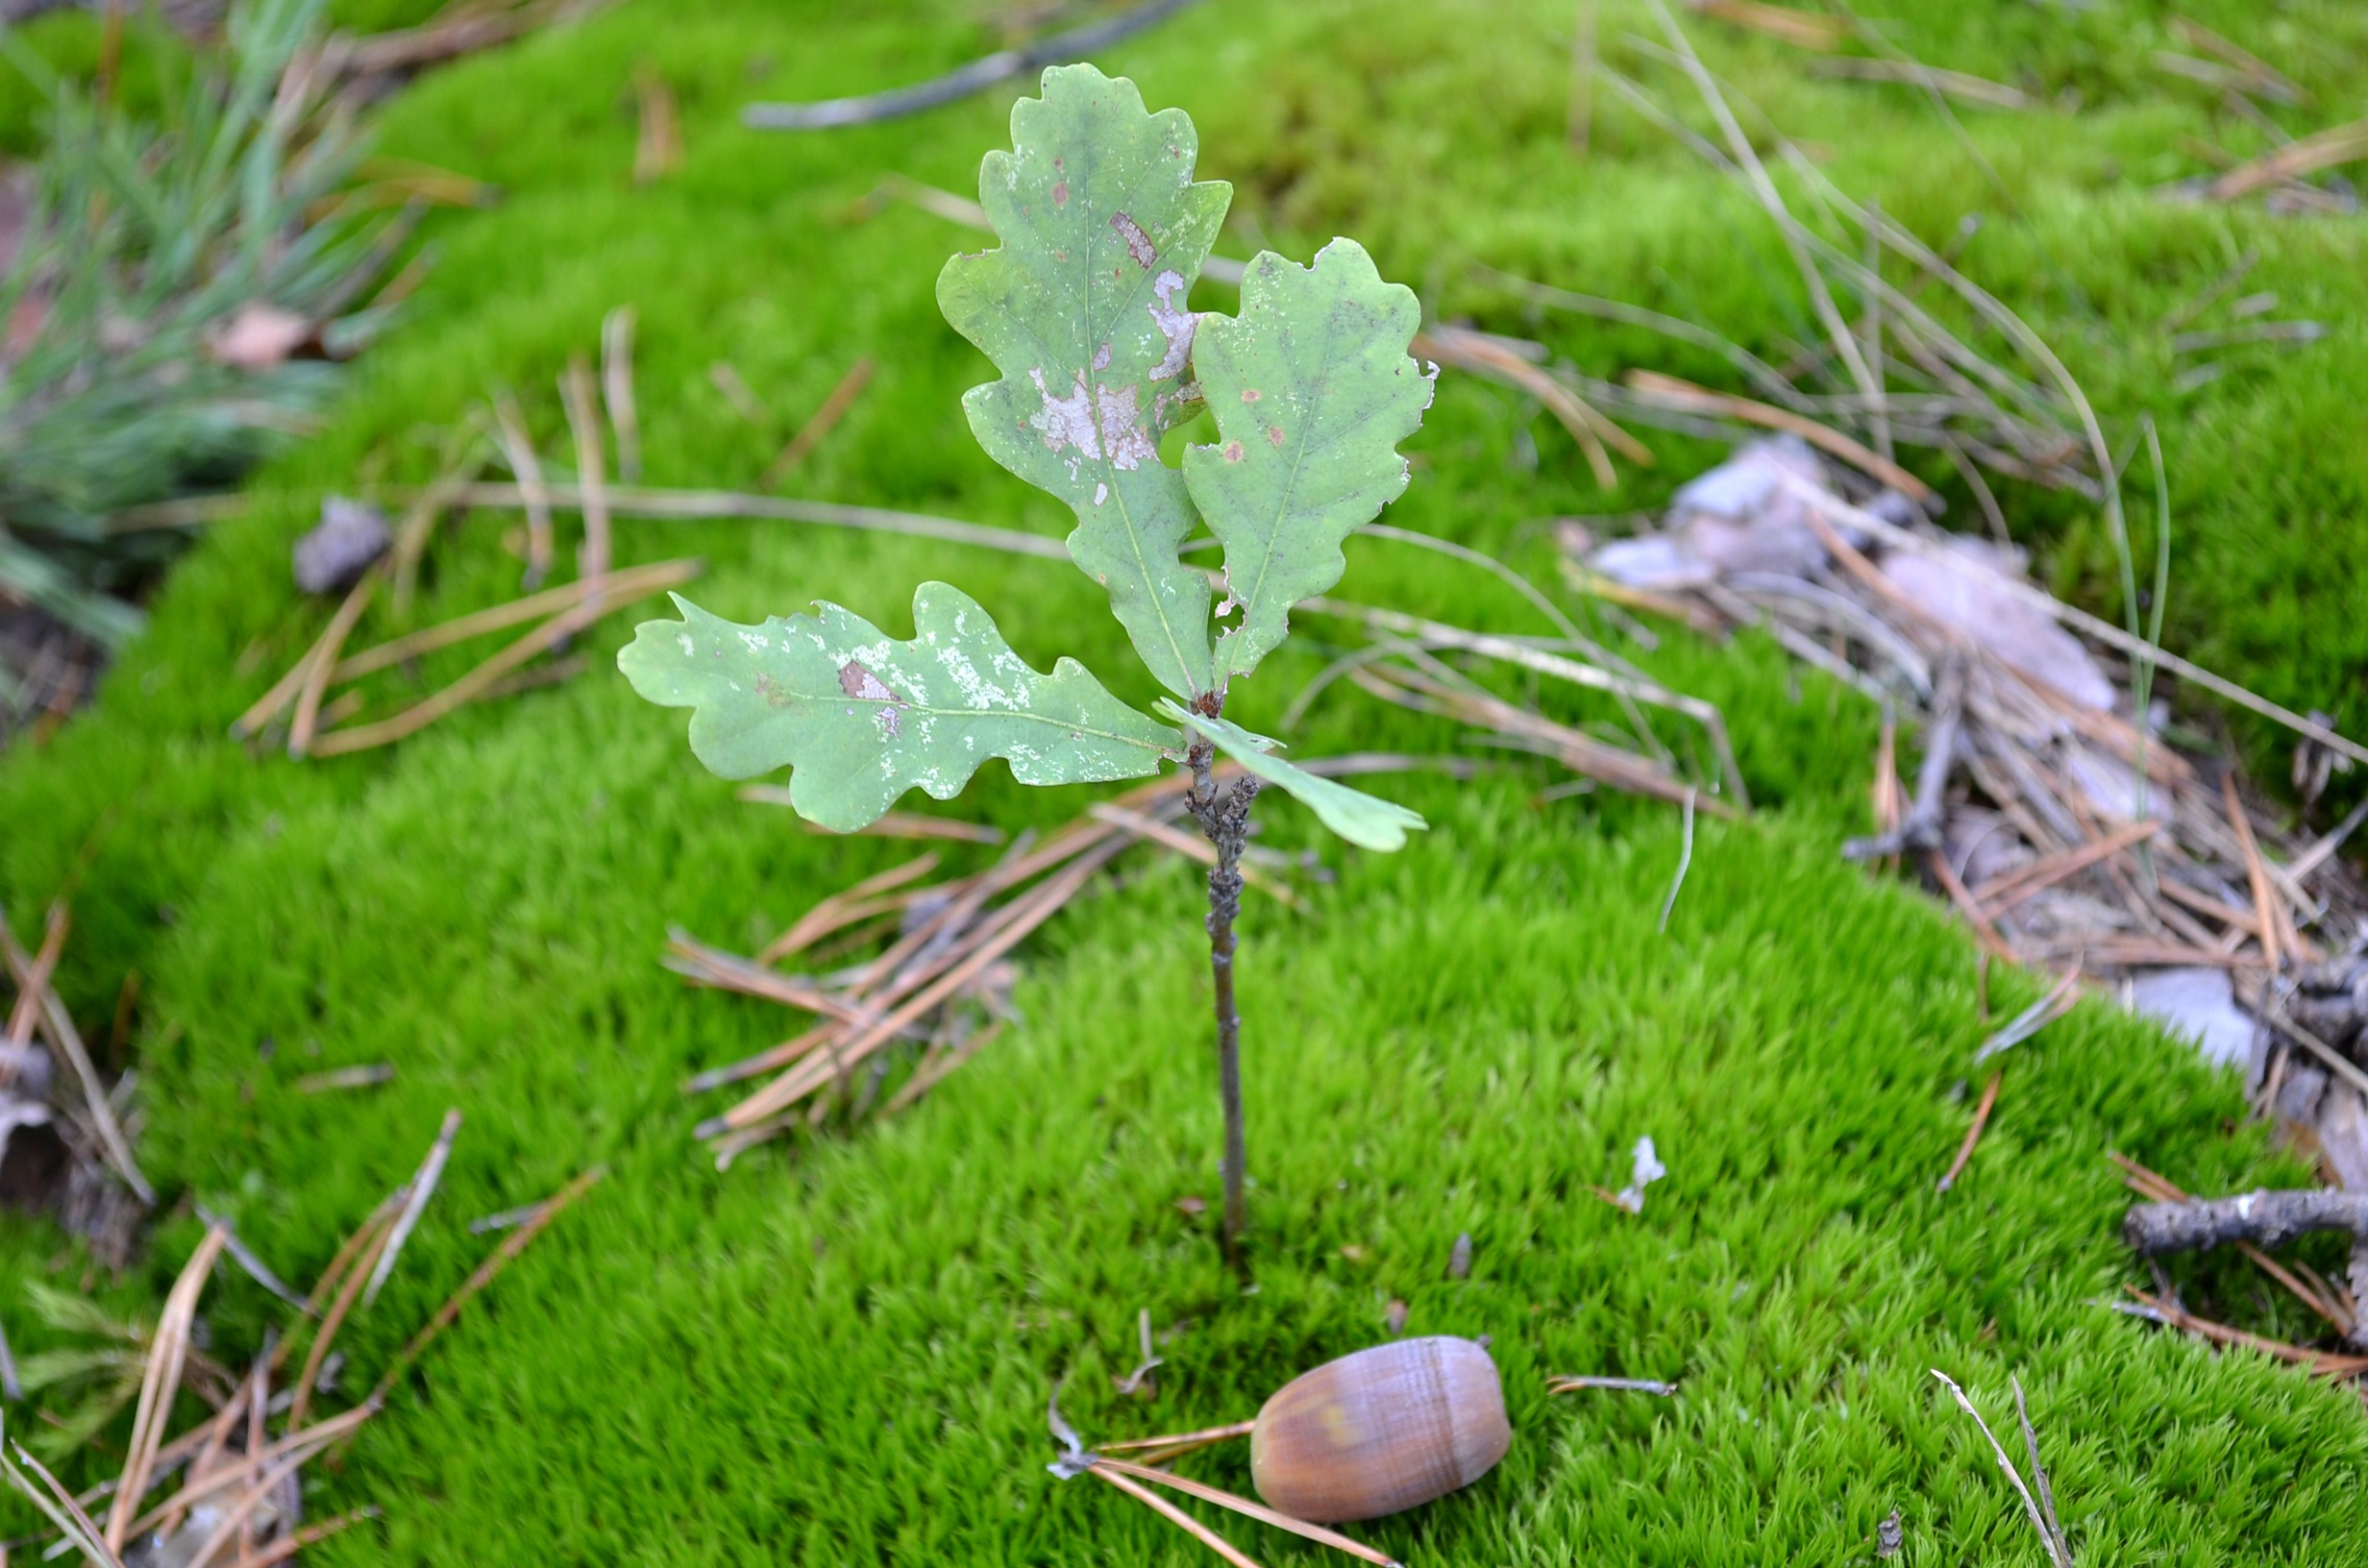
tree, grass, branch, plant, lawn, meadow, leaf, flower, moss, herb, produce, botany, garden, flora, acorn, wildflower, shrub, oak, flowering plant, grass family, woody plant, land plant